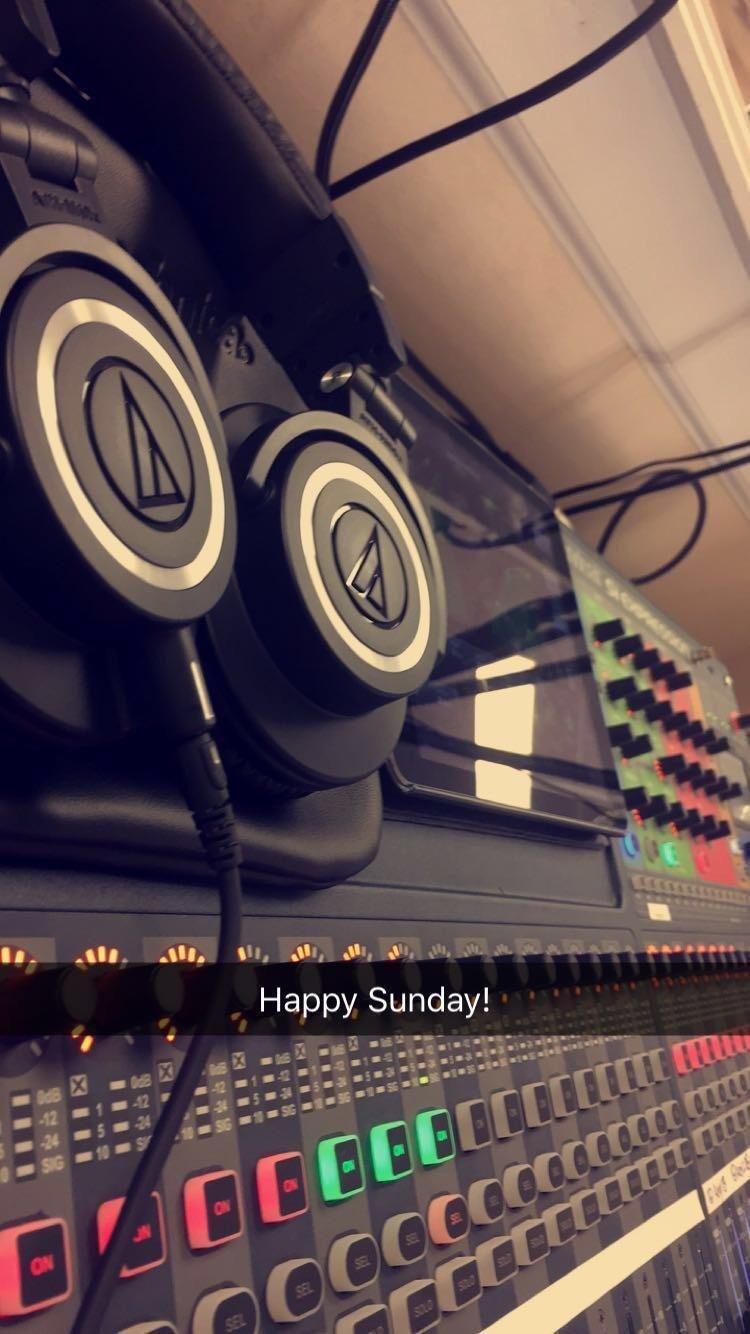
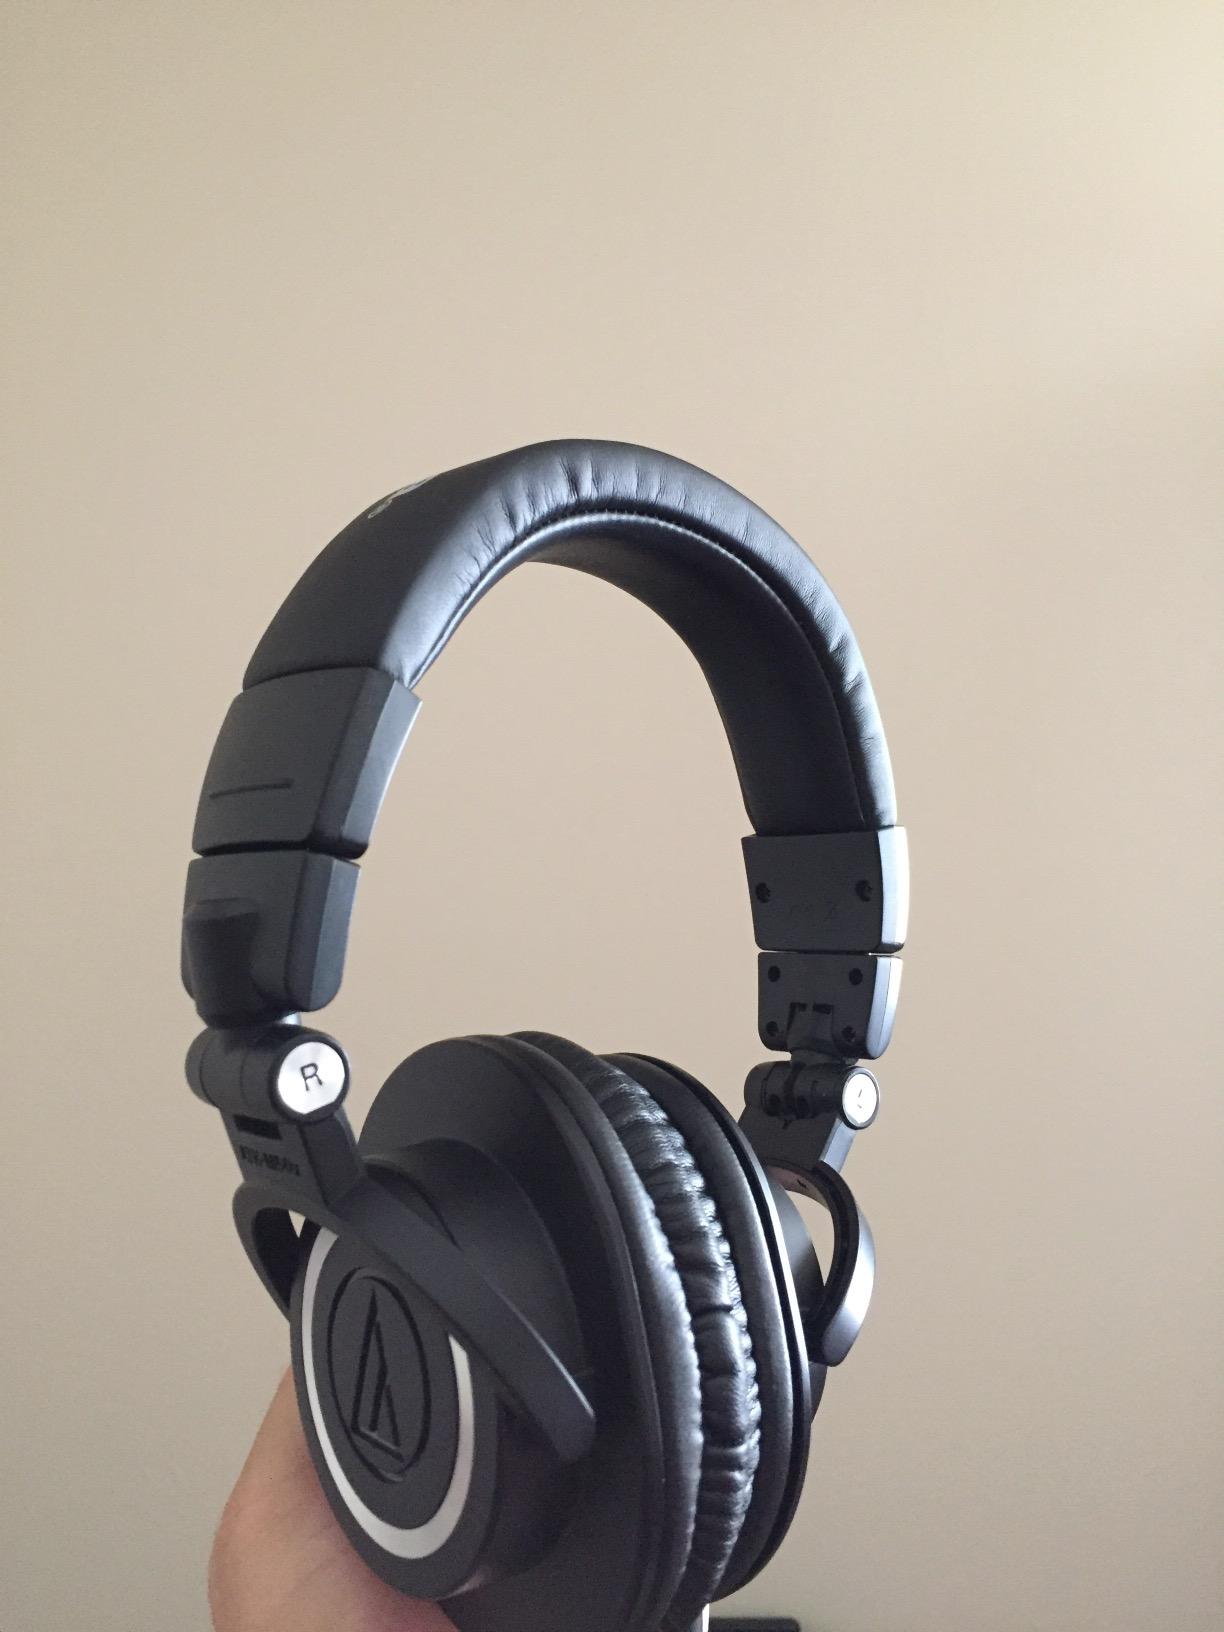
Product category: headphones
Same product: yes